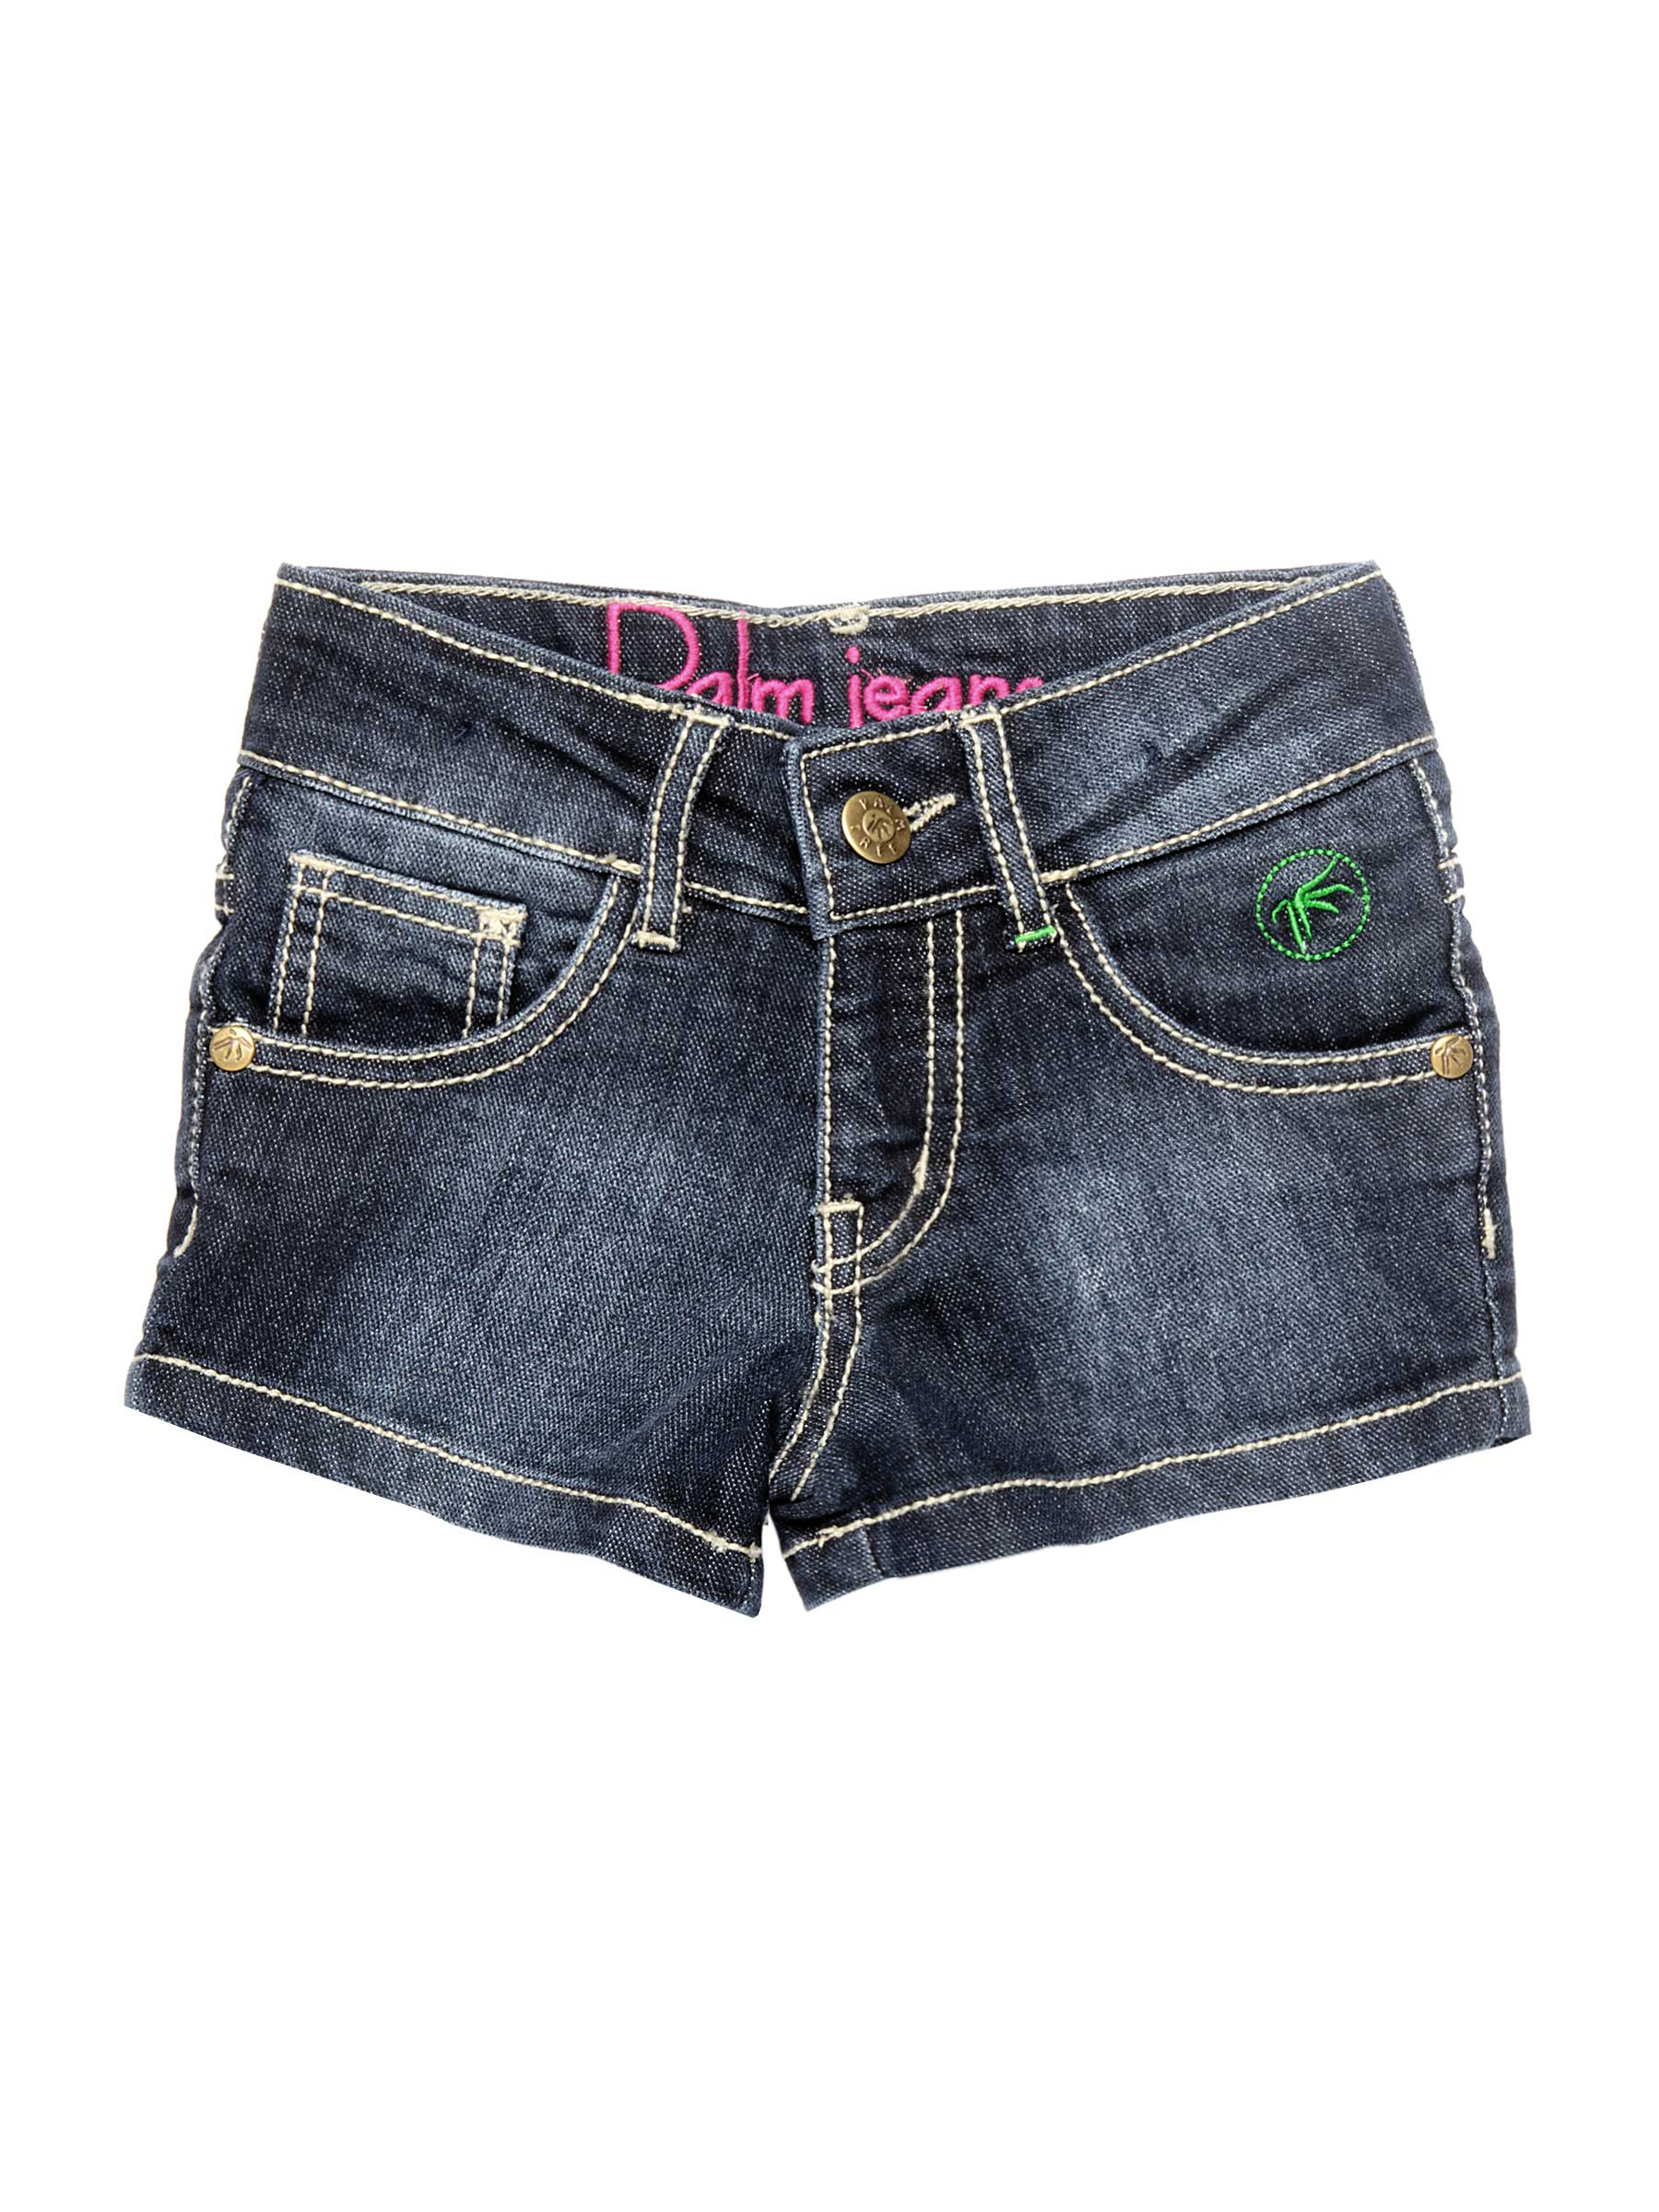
Gini and Jony Girls Woven Navy Blue Shorts
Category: Apparel / Bottomwear / Shorts
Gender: Girls
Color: Navy Blue
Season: Summer 2012
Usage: Casual